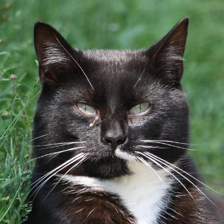
Label: animals